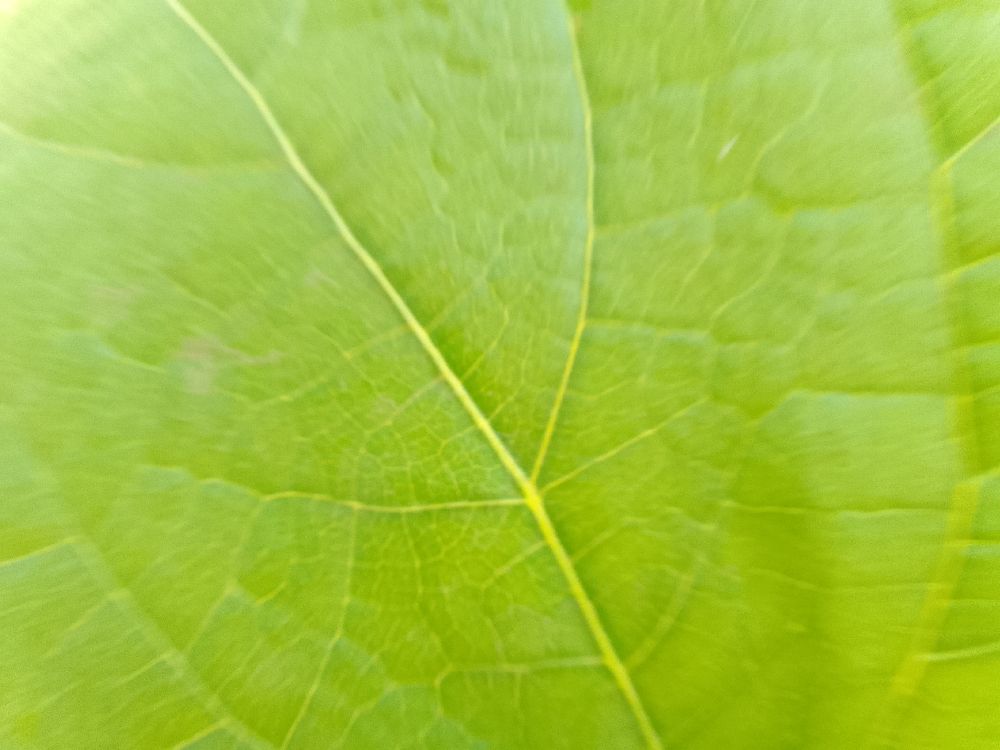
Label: healthy